HY1935 bayonet

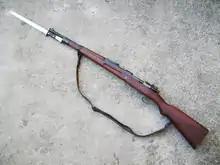
Chiang Kai-shek rifle with HY1935 bayonet

The Hanyang M1935 bayonet is a bayonet used on the Chinese Chiang Kai-Shek rifle. It is based on the Mauser S84/98 III bayonet used on German Gewehr 98 rifles and derivatives and utilizes the same Mauser bayonet lug pattern.